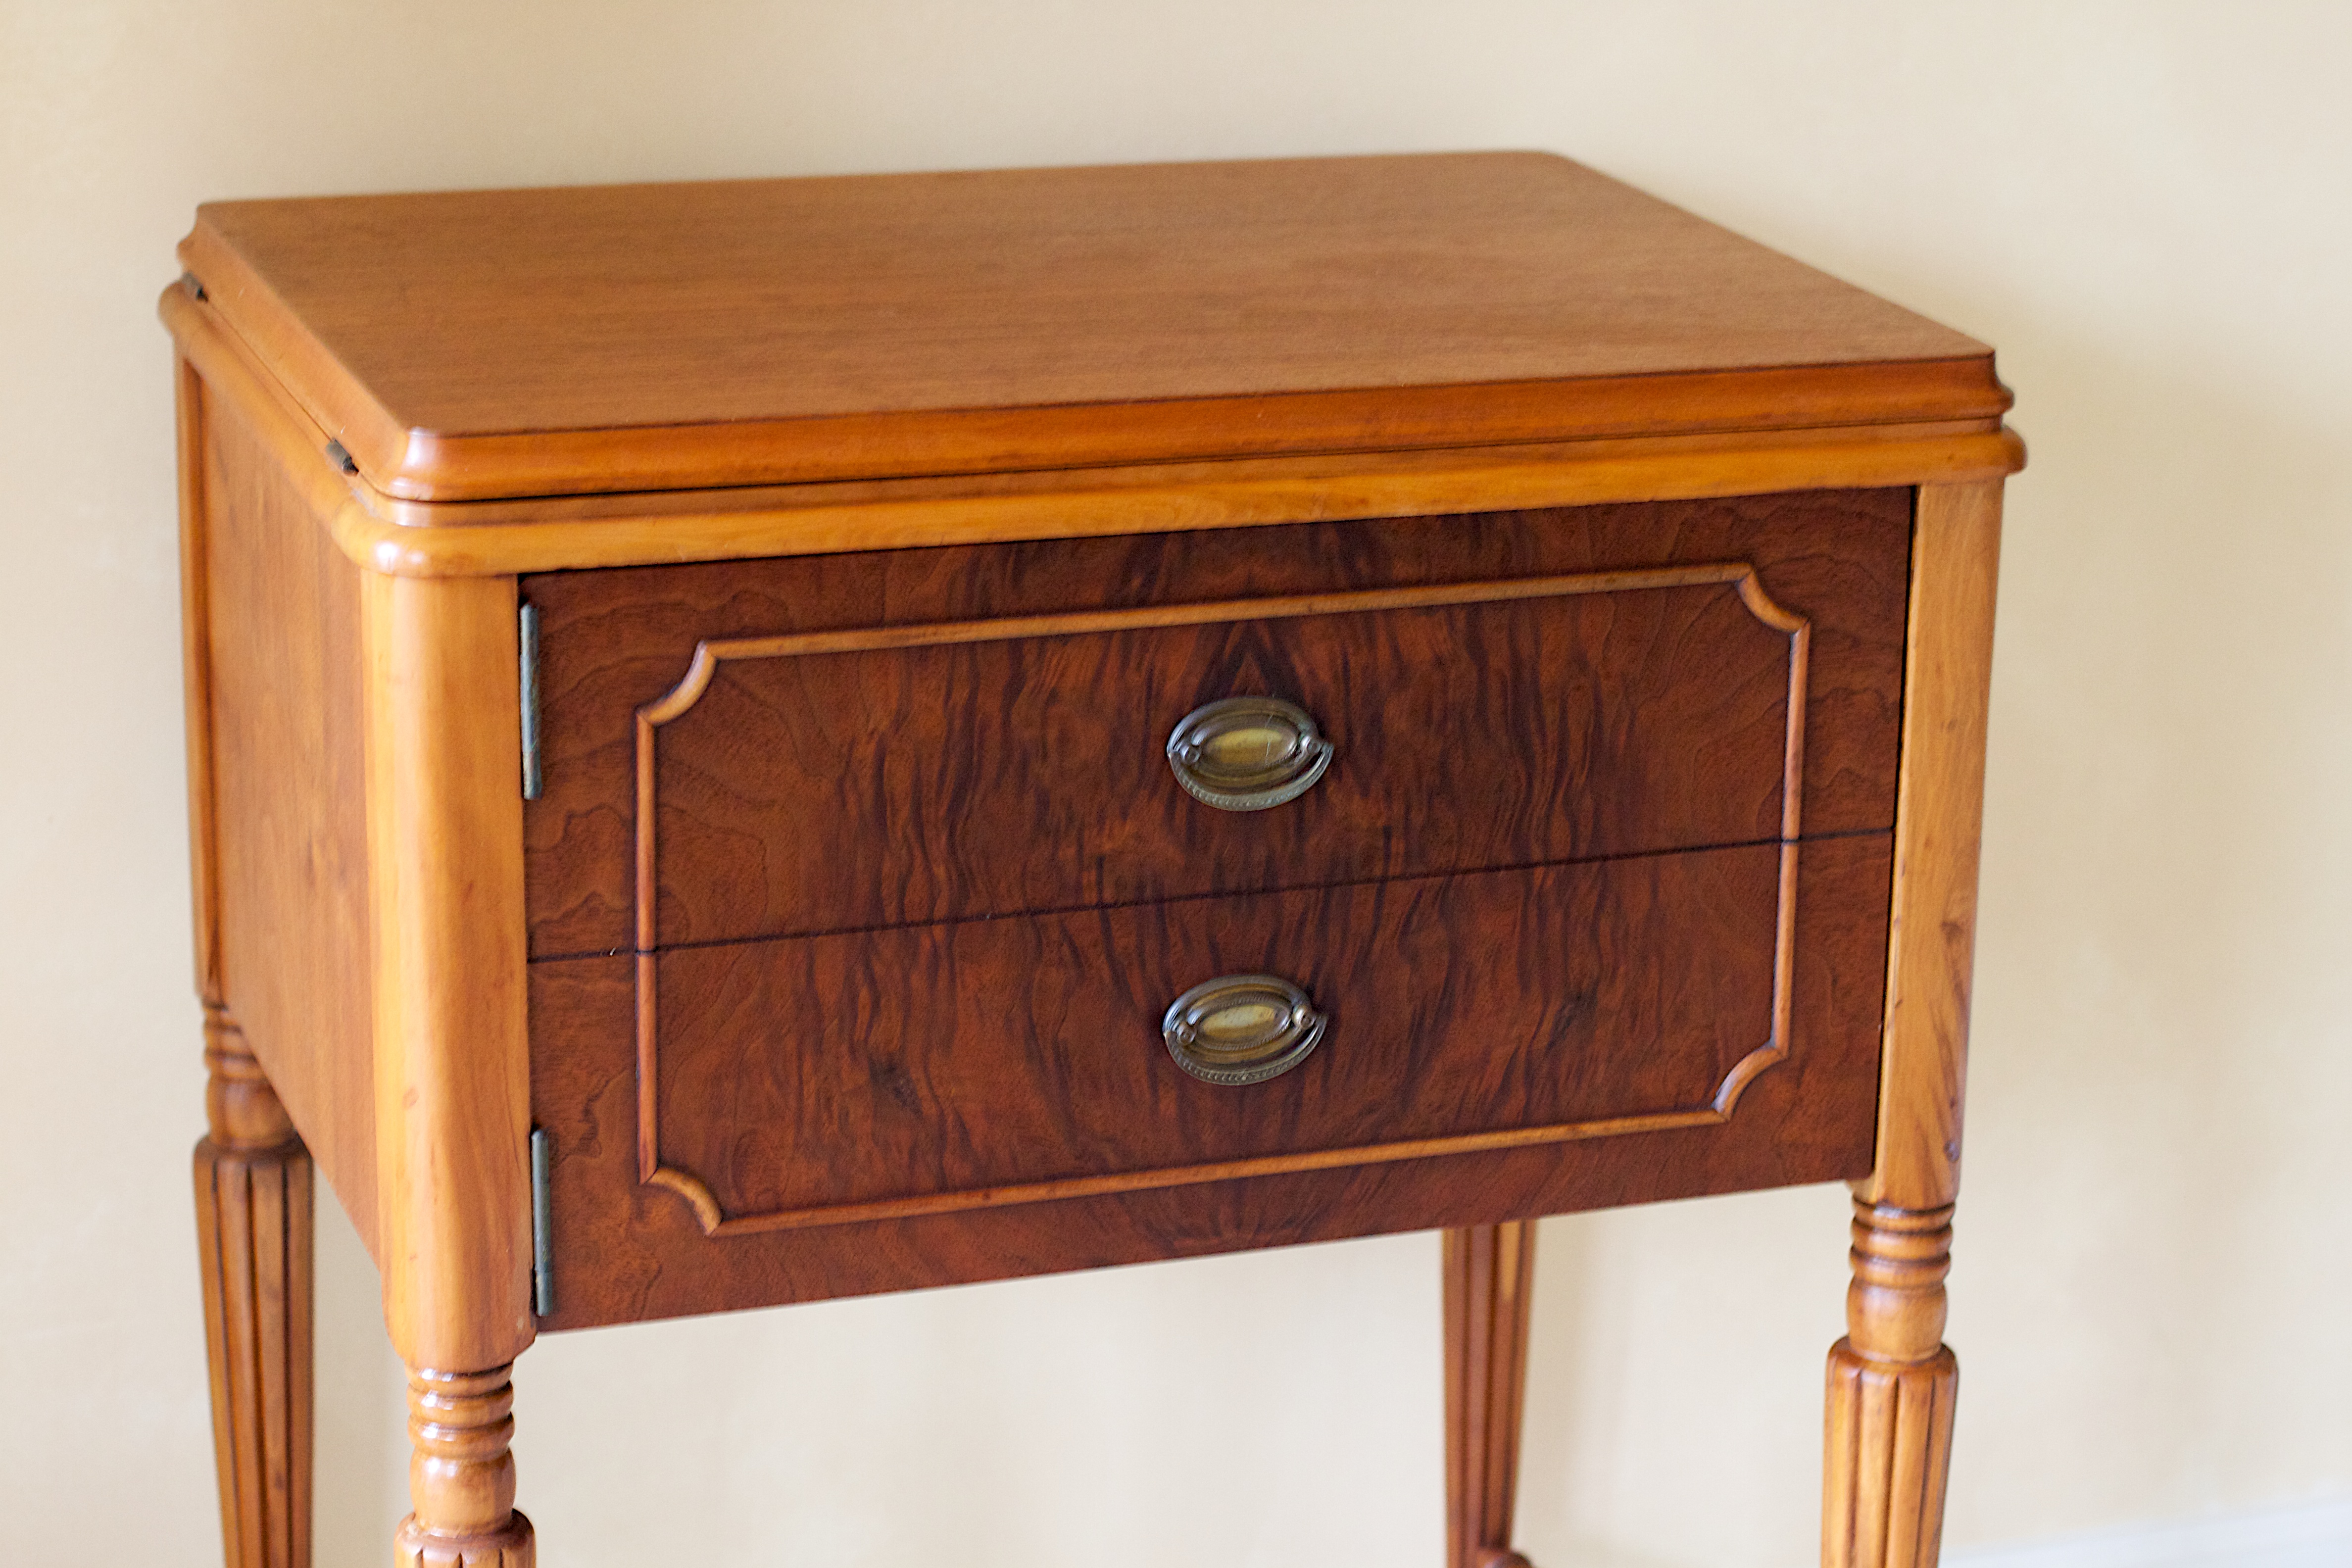
desk, table, furniture, chest, nightstand, drawer, hardwood, odyssey, 2011365, sideboard, chest of drawers, chiffonier, end table